Bianchi (company)

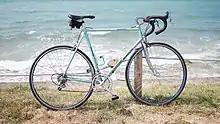
Bianchi from late 1980s with Cro-Mo frame and 2×8 Shimano Dura Ace

Since May 1997, the company has been part of Cycleurope Group, which is owned by the Swedish company of Grimaldi Industri AB.